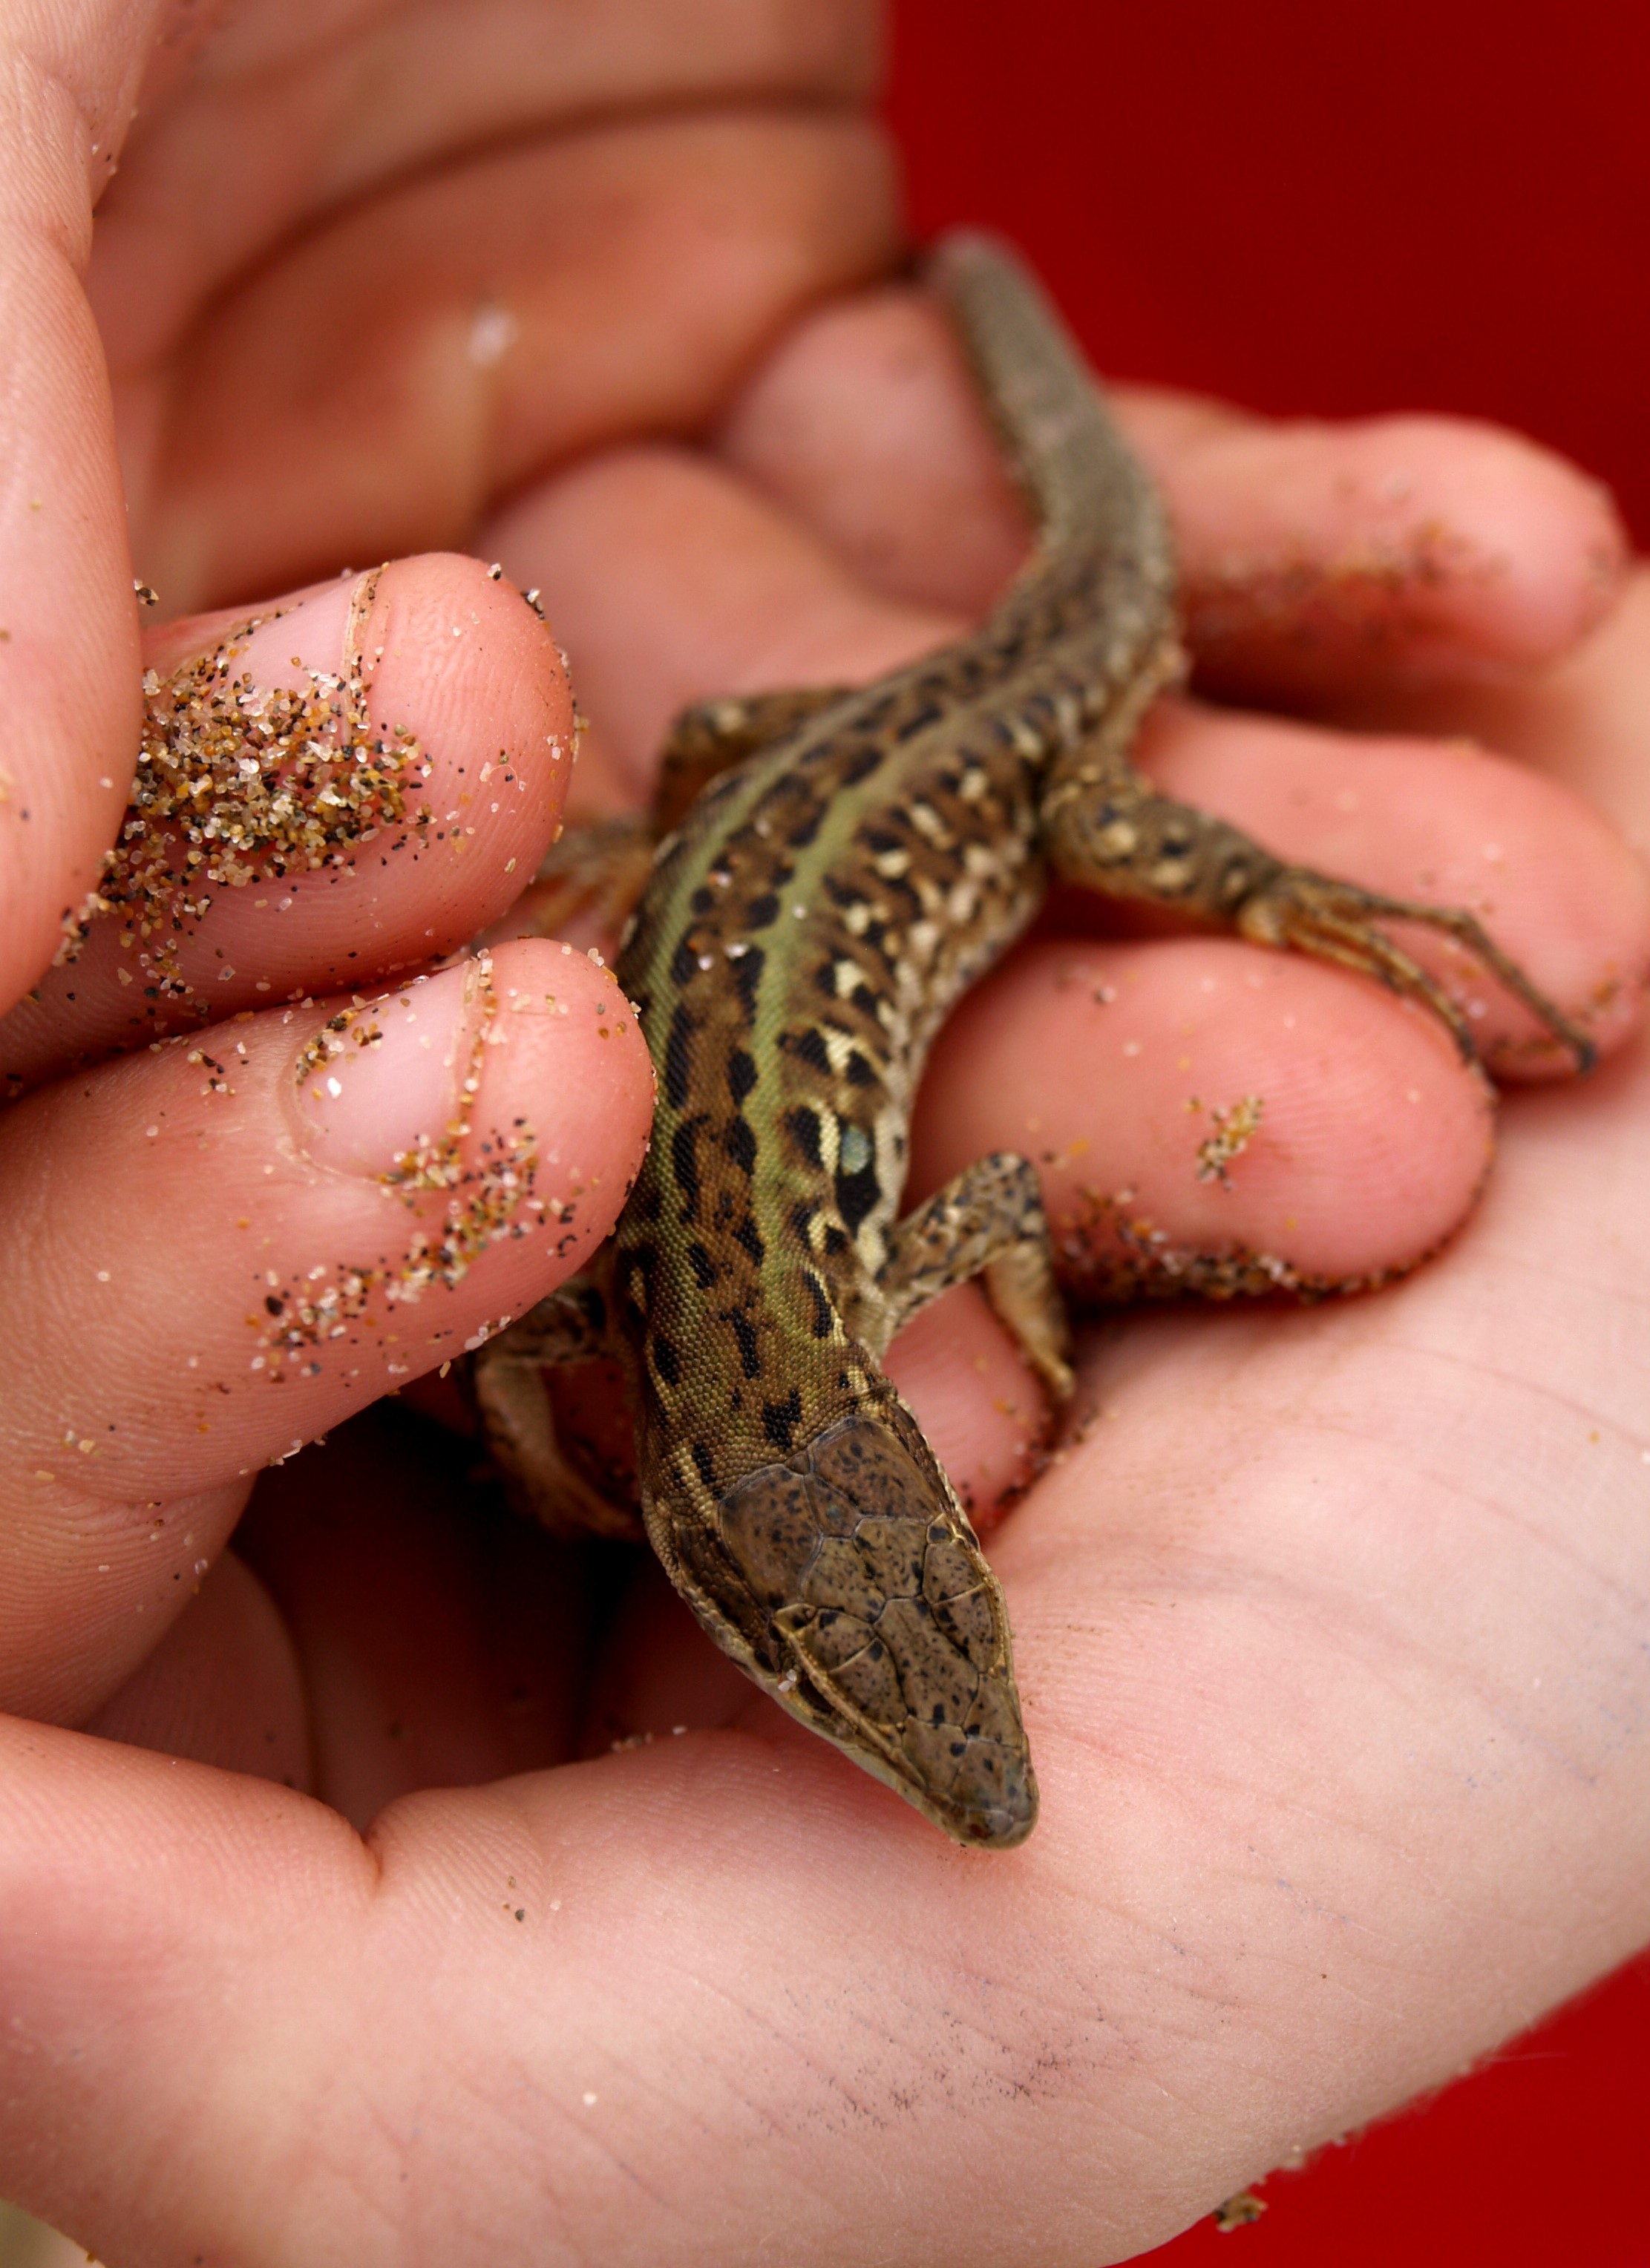
hand, animal, finger, reptile, fauna, lizard, gecko, close up, vertebrate, serpent, macro photography, scaled reptile